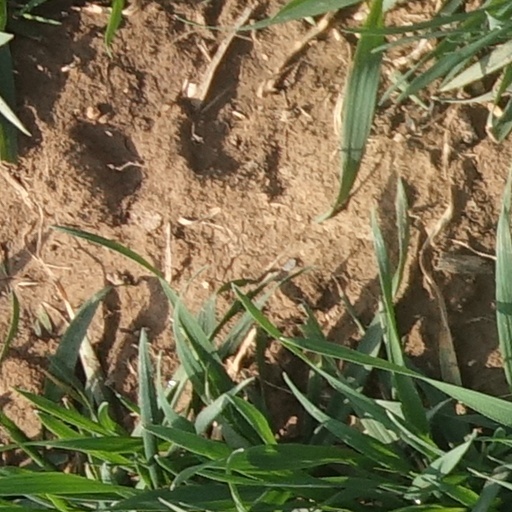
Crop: wheat